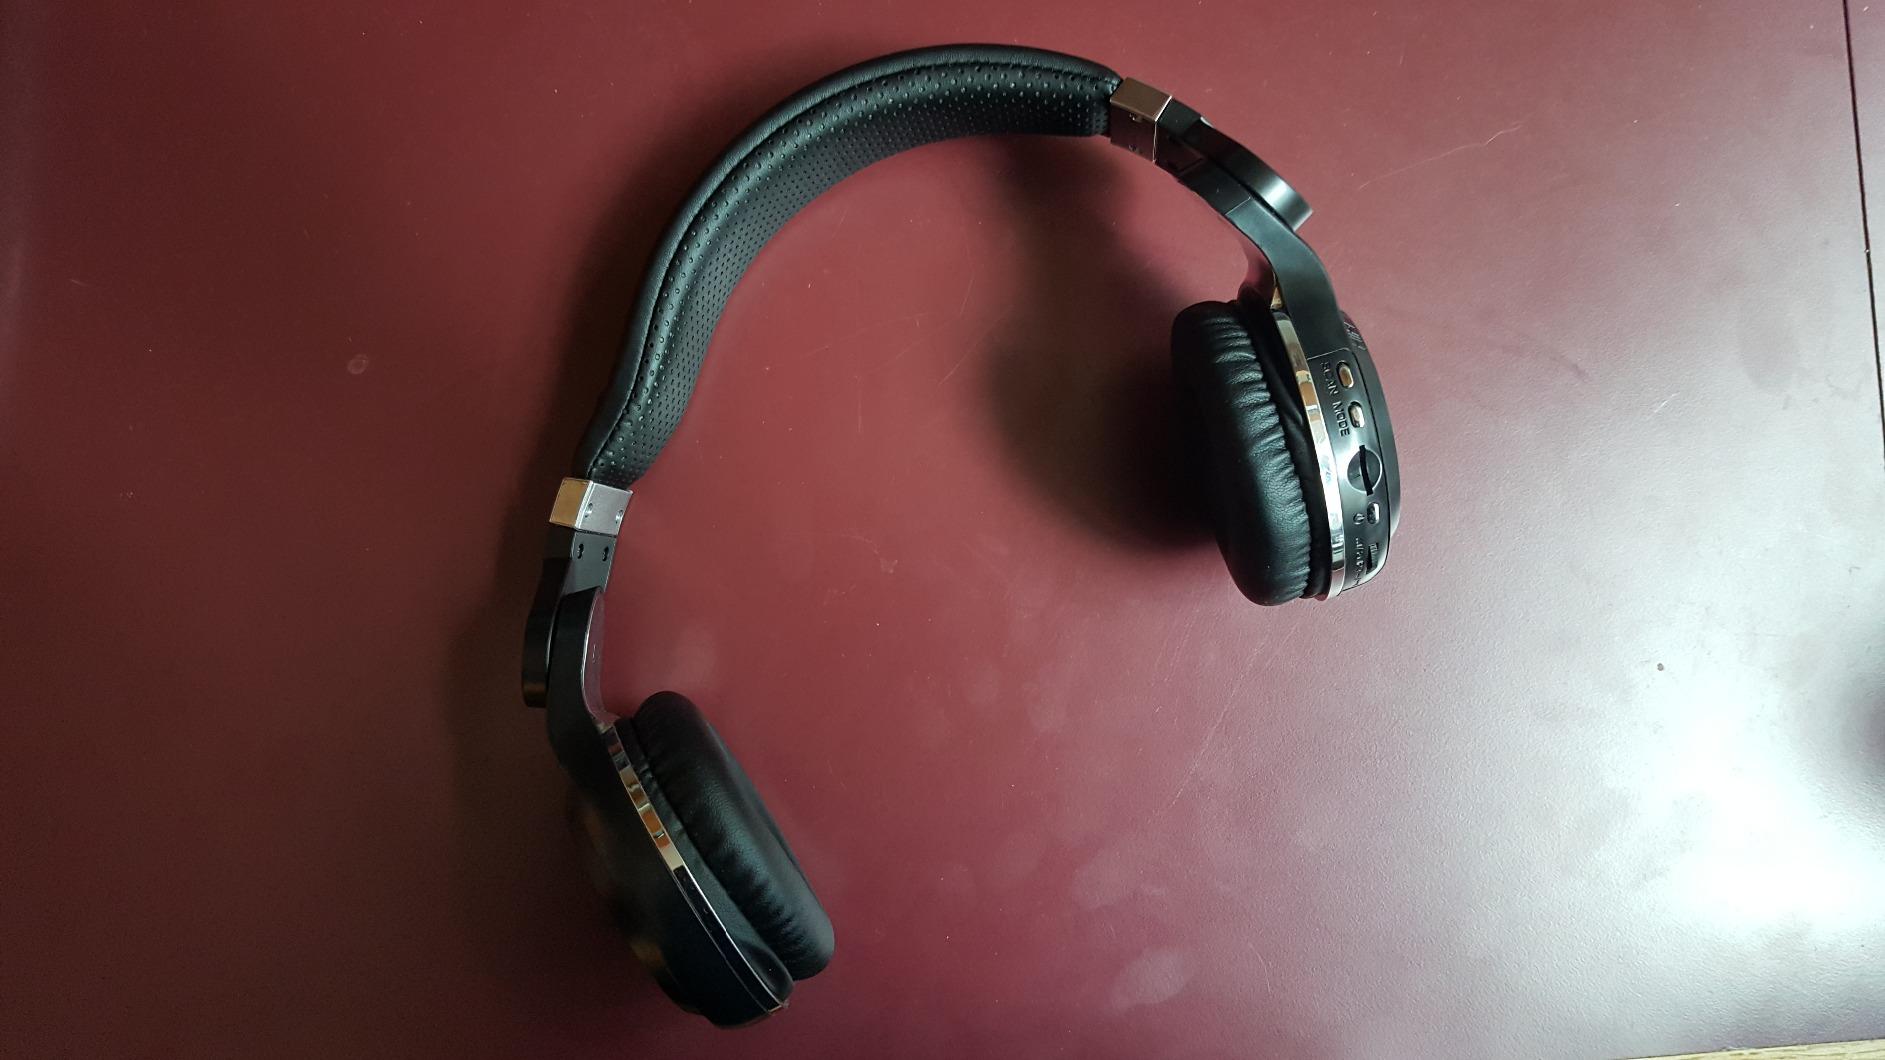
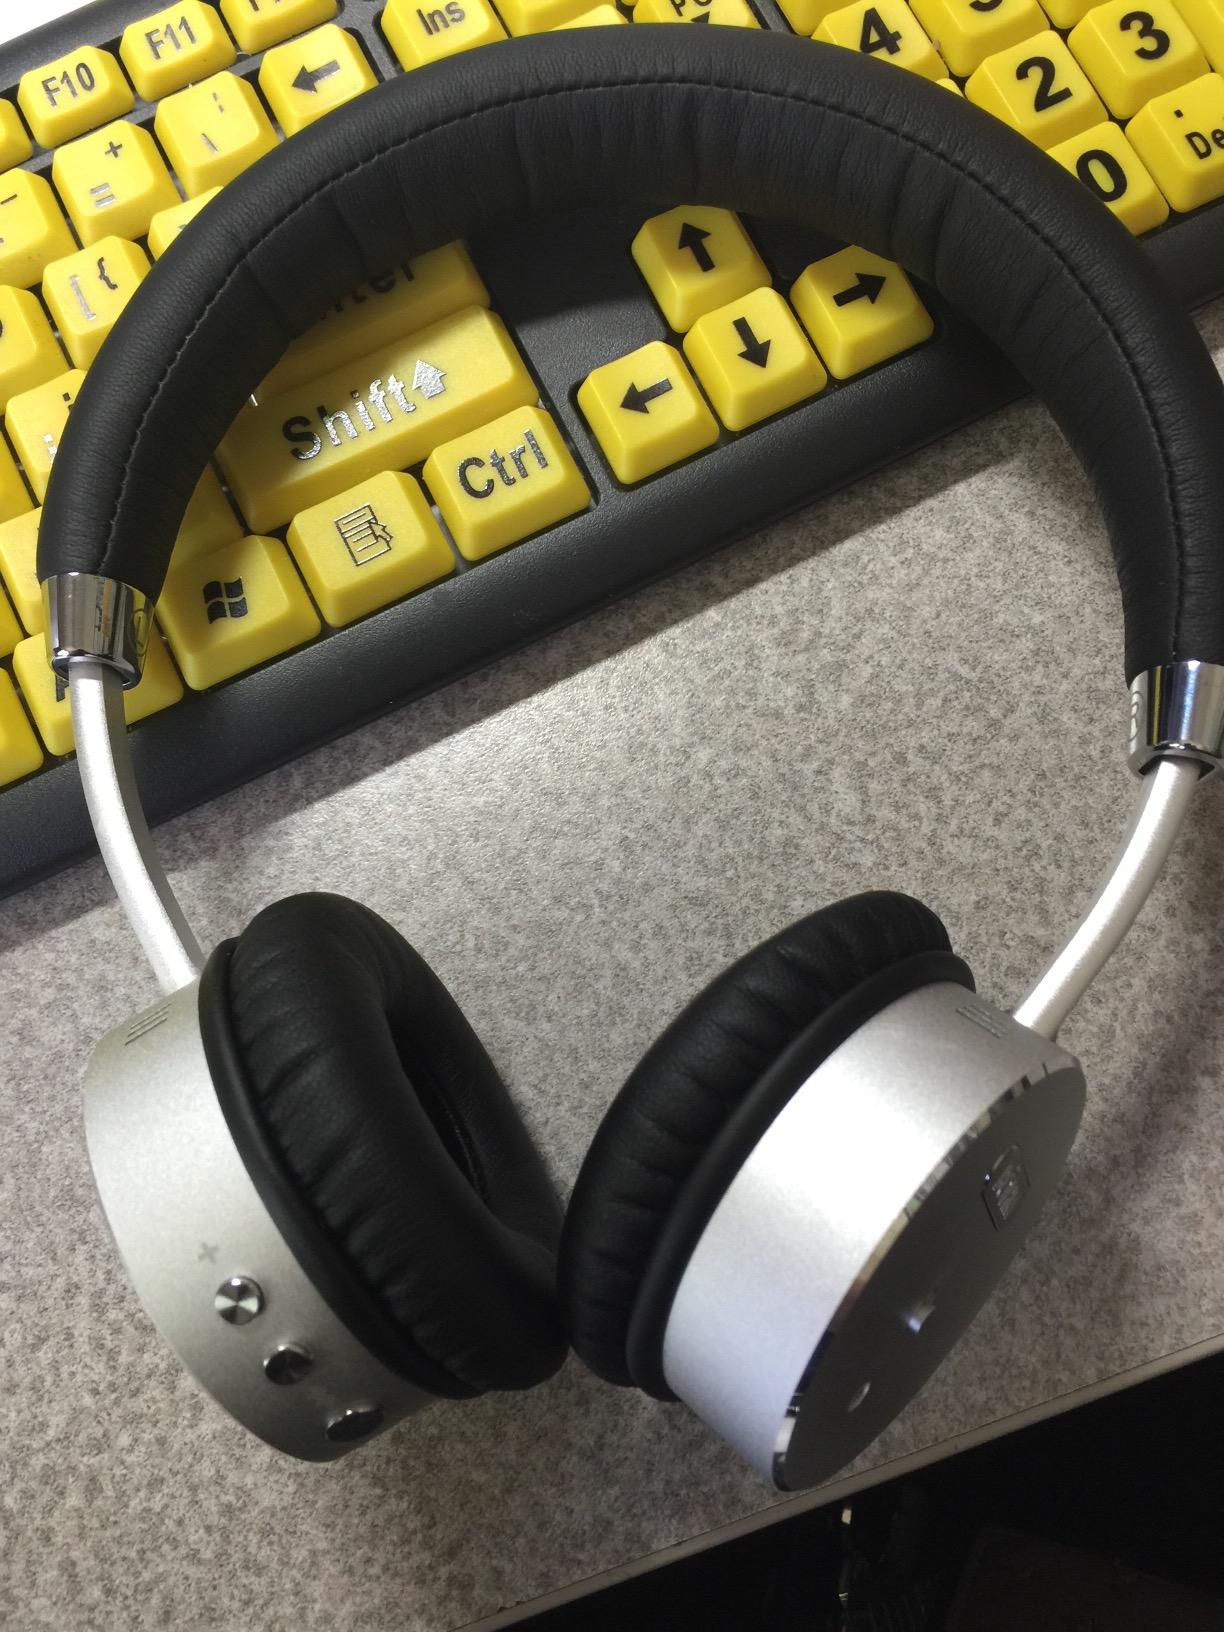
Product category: headphones
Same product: no